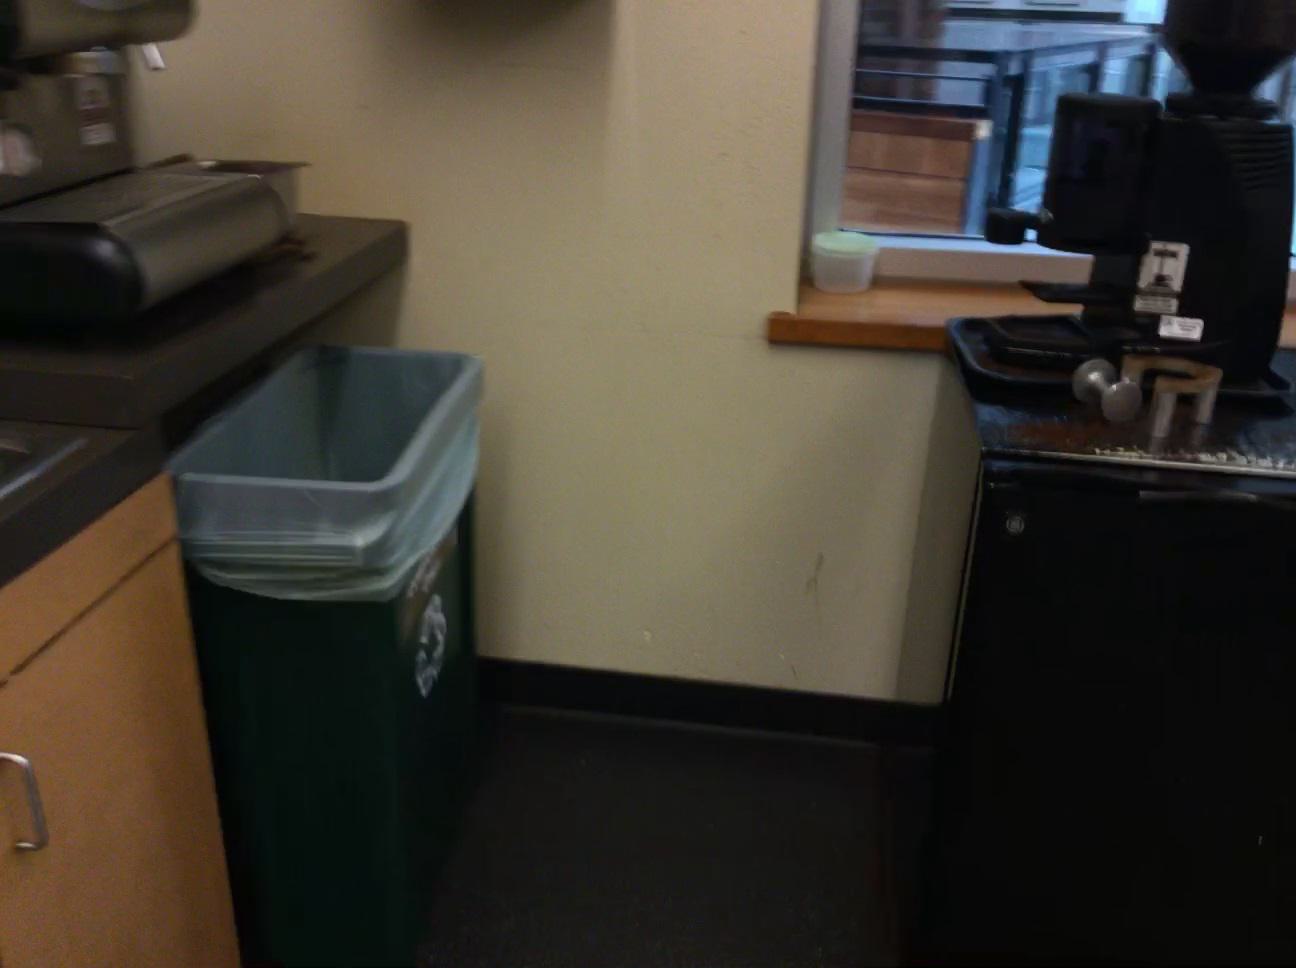
Question: In the image, there is the window. Pinpoint several points within the vacant space situated left of the window from the camera's perspective. Your final answer should be formatted as a list of tuples, i.e. [(x1, y1), ...], where each tuple contains the x and y coordinates of a point satisfying the conditions above. The coordinates should be between 0 and 1, indicating the normalized pixel locations of the points.
Answer: [(0.524, 0.331), (0.556, 0.361), (0.496, 0.392), (0.601, 0.363), (0.458, 0.373), (0.448, 0.389), (0.424, 0.430), (0.606, 0.334), (0.529, 0.318), (0.572, 0.524), (0.598, 0.379), (0.475, 0.343), (0.491, 0.317), (0.454, 0.483), (0.483, 0.330), (0.611, 0.310), (0.518, 0.344), (0.539, 0.414), (0.560, 0.346), (0.478, 0.433), (0.591, 0.416), (0.468, 0.294), (0.573, 0.309), (0.466, 0.457), (0.505, 0.520), (0.504, 0.375), (0.511, 0.358), (0.413, 0.371), (0.444, 0.327), (0.587, 0.439), (0.434, 0.341), (0.609, 0.321), (0.467, 0.356), (0.532, 0.436), (0.576, 0.299), (0.497, 0.306), (0.460, 0.305), (0.515, 0.488), (0.539, 0.296), (0.424, 0.355), (0.565, 0.333), (0.524, 0.461), (0.569, 0.320), (0.545, 0.395), (0.535, 0.308), (0.487, 0.411), (0.503, 0.295), (0.578, 0.492), (0.595, 0.397), (0.613, 0.300)]